Caravanserai of Agha Gahraman Mirsiyab

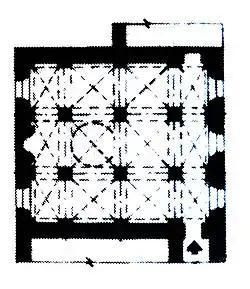

Caravanserai was built in the 19th century in the city of Shusha for the wealthy merchant Agha Garib Mirsiyab Oghlu's funds. According to Firudin Shushinski in his work dedicated to the history and cultural monuments of Shusha: